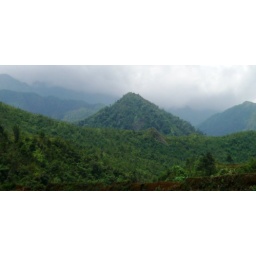
Mount Fanispan covered in cloud in the background, tallest mountain in Indo China